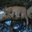
Label: leopard